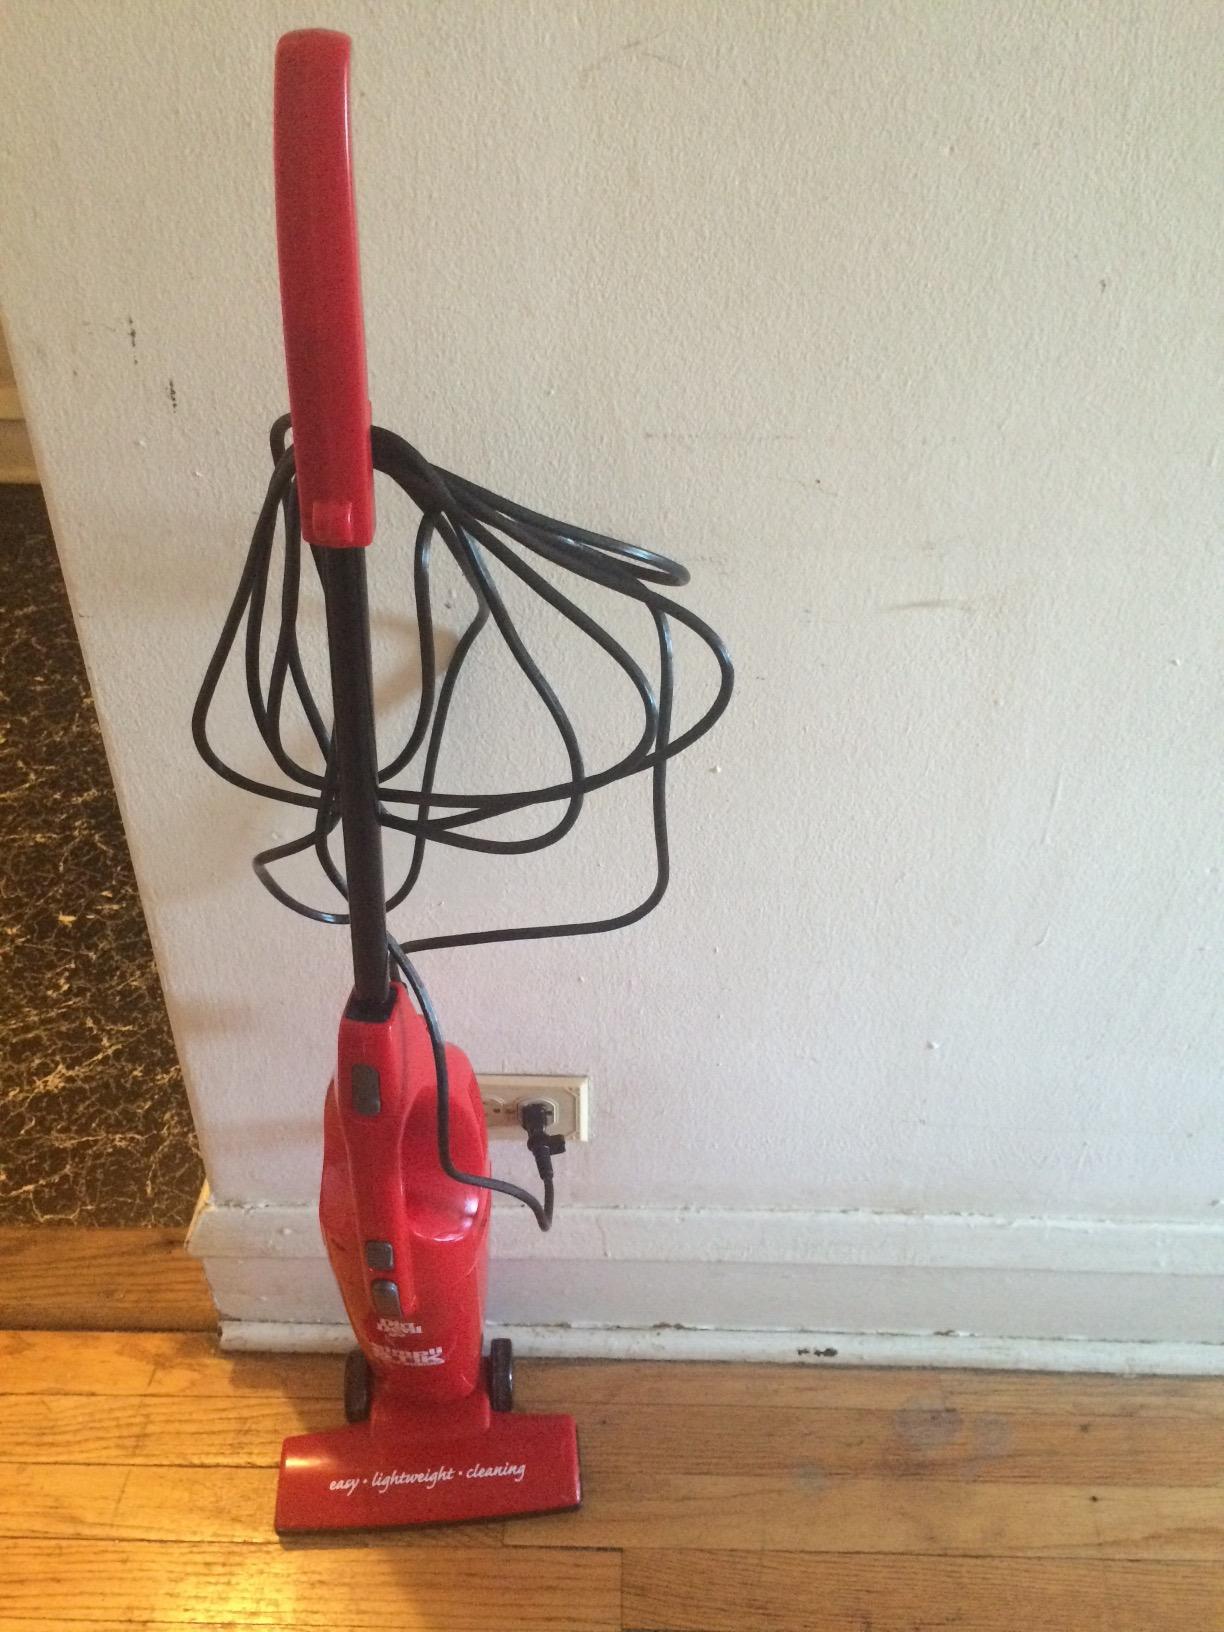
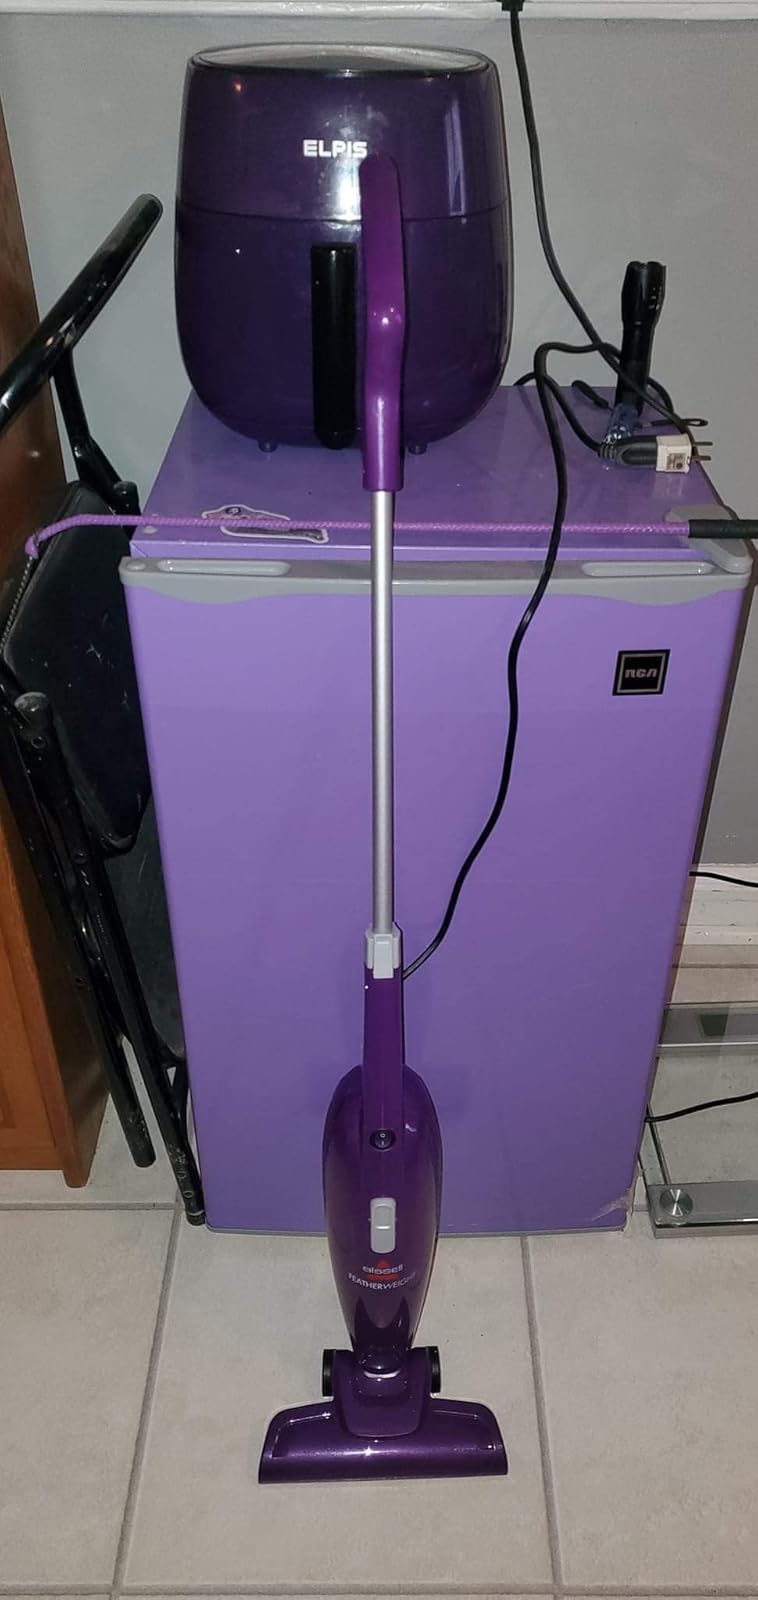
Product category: items_vacuum
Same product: no